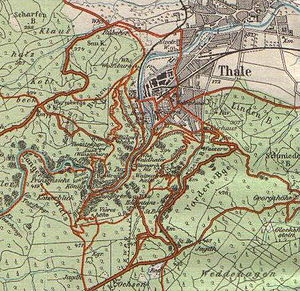
Thale
Thale er en by i den tyske delstat Sachsen-Anhalt og ligger i det nordøstlige hjørne af Harzen.